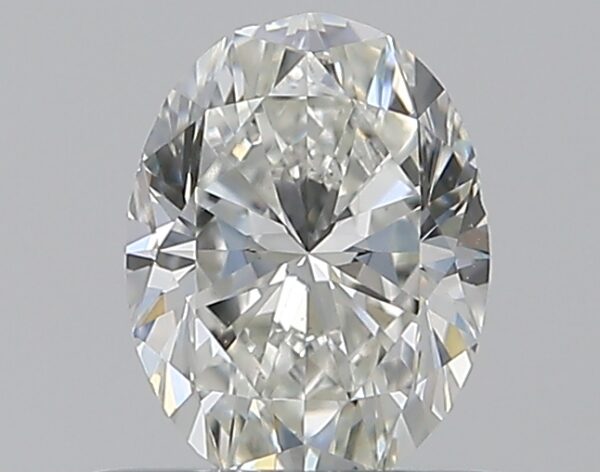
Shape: oval
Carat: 0.5
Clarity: VS2
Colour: H
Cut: VG
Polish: EX
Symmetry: GD
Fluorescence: F
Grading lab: GIA
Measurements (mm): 5.87 x 4.4 x 2.89